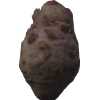
Label: celery